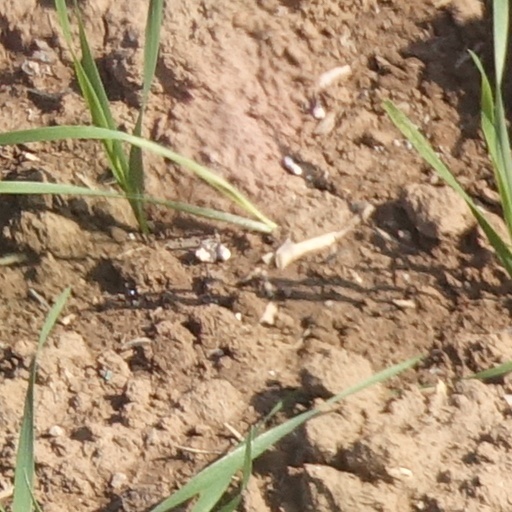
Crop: wheat